My Immortal (song)

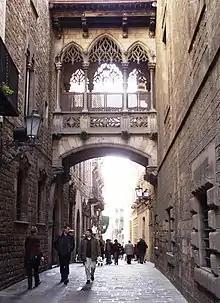
The music video for "My Immortal" was filmed in Barri Gòtic, Barcelona.

The music video, directed by David Mould, was filmed in black-and-white in Plaça de Sant Felip Neri, Gothic Quarter, Barcelona, on October 10, 2003. Lee said they filmed it in an "old area of town", with some of footage from a "scenic point, and there was a rooftop where you could see Barcelona below."